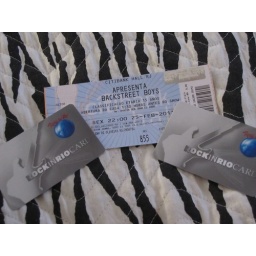
eu, super ecletica, indo de backstreet boys a rock in rio rs